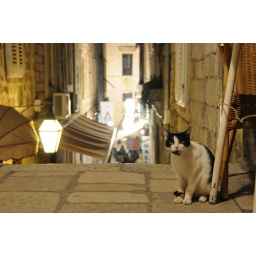
cat in the street